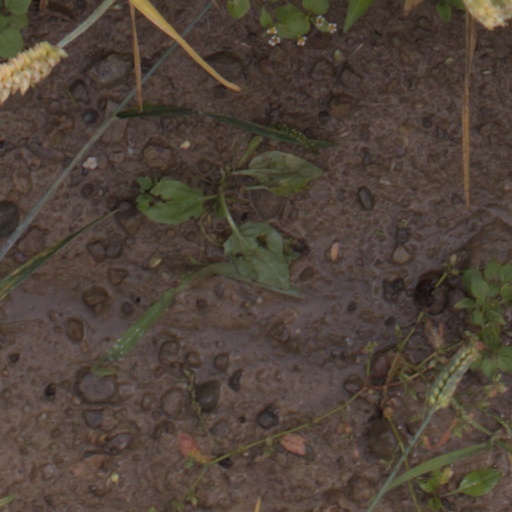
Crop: wheat